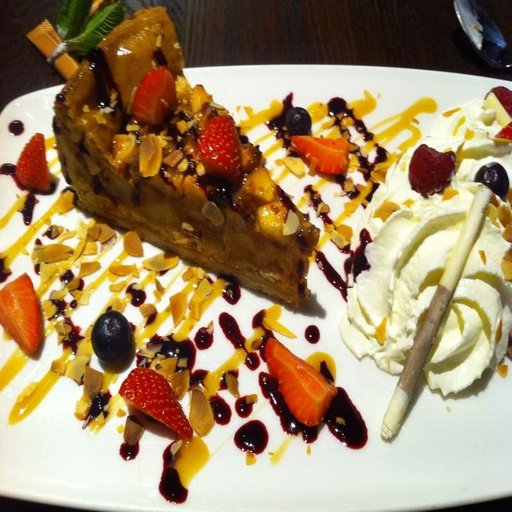
Label: apple_pie